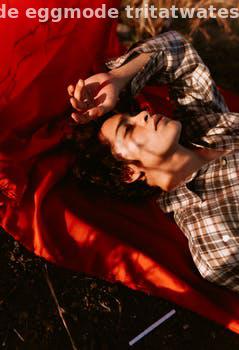
Label: Watermark